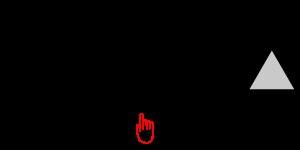
En mécanique, un levier est une pièce rigide, allongée, généralement en liaison pivot ou en simple appui par rapport à une partie fixe, qui permet de transformer un mouvement. Le levier est l'une des huit machines simples.